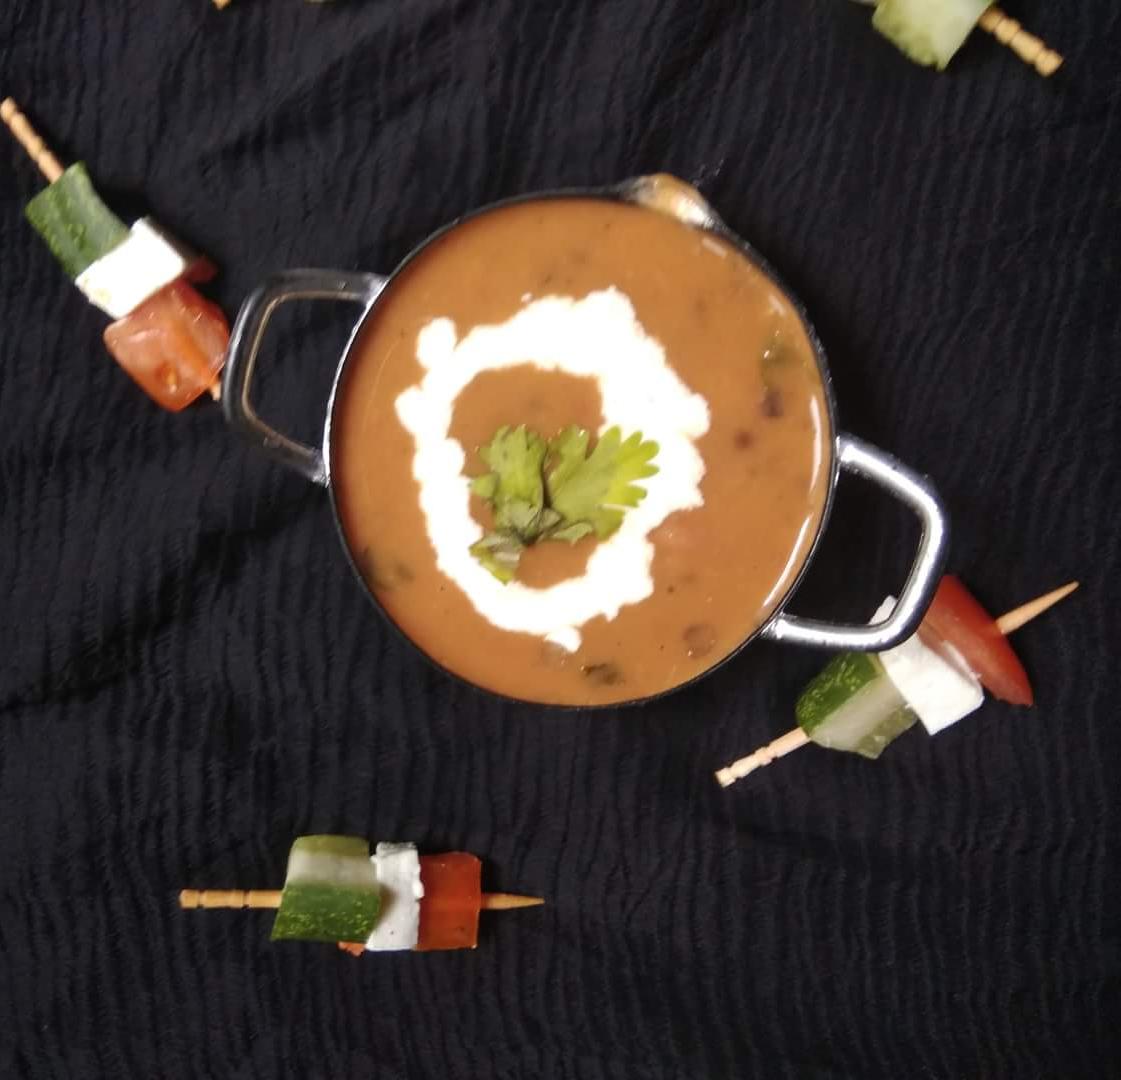
Dish: dal_makhani